Fostoria Shade and Lamp Company

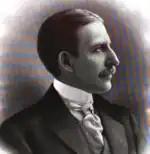
Wilbur C. Brown

On February 6, Colonel Brown made public a plan that if he could get enough funding, he would start a bigger and better glass works. Less than a week later, Brown announced that he, Graham, and other Buttler Art Glass investors would build a factory to manufacture colored shades, lamps, and novelties. Nicholas Kopp Jr was hired as plant superintendent, who had been working as the chemist at Hobbs Glass Company in Wheeling, West Virginia. One historian notes that Kopp's father was already working in Fostoria at the Fostoria Glass Company, and Charles Foster was on that firm's board of directors in addition to being involved with the new Fostoria Lamp and Shade Company.